Animal testing

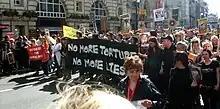
Anti-animal testing activists protesting in the streets of London in 2009

Various specific cases of animal testing have drawn attention, including both instances of beneficial scientific research, and instances of alleged ethical violations by those performing the tests. The fundamental properties of muscle physiology were determined with work done using frog muscles (including the force generating mechanism of all muscle, the length-tension relationship, and the force-velocity curve), and frogs are still the preferred model organism due to the long survival of muscles "in vitro" and the possibility of isolating intact single-fiber preparations (not possible in other organisms). Modern physical therapy and the understanding and treatment of muscular disorders is based on this work and subsequent work in mice (often engineered to express disease states such as muscular dystrophy). In February 1997 a team at the Roslin Institute in Scotland announced the birth of Dolly the sheep, the first mammal to be cloned from an adult somatic cell.